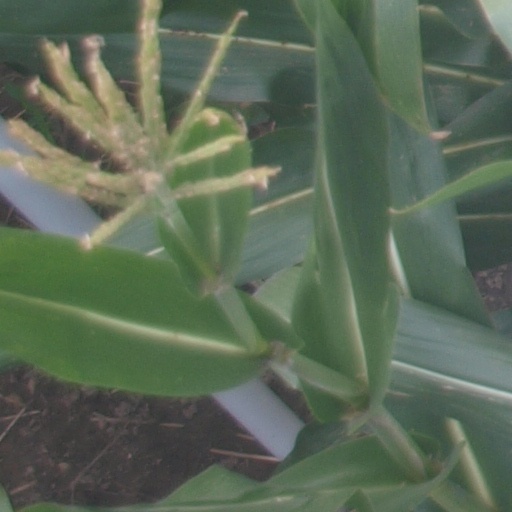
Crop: maize; corn